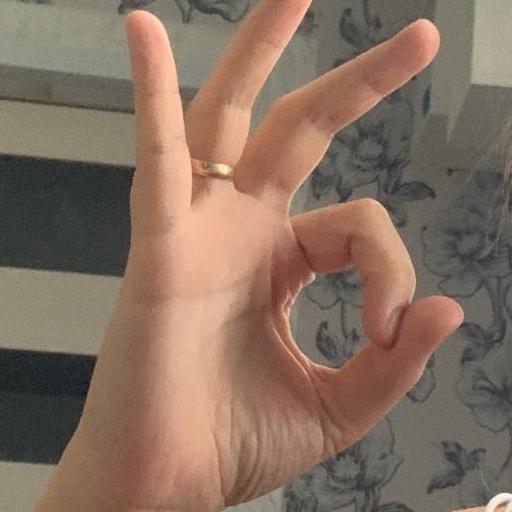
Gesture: ok